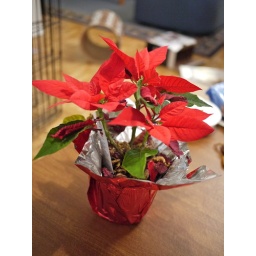
No one was here to water the plant over the holidays, but he seems to be doing okay :)